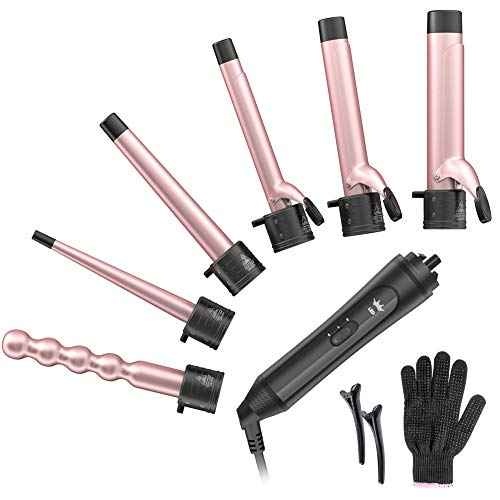
6-in-1 Curling Iron, Professional Instant Heat Up Hair Curling Wand Set with 6 Interchangeable Ceramic Barrels (0.35'' to 1.25'') and 2 Temperature Adjustments, Heat Protective Glove & 2 Clips
About this item 6 IN 1 HAIR CURLER: The ceramic curling Iron set includes 6 tourmaline ceramic barrels (1.25'', 1'', 0.74'', 0.35''-0.7'', 0.74''-1'' and 1'' Spiral barrel)to create any hairstyle imaginable, from tight ringlets and spiral curls to voluminous waves and loose, beachy textures BEGINNER-FRIENDLY: The curling wand features an anti-scald tip and a flowing barrel shape for comfortable handling, a tangle-free 360¡Æ swivel cord, and includes a heat-resistant glove to prevent accidents. Achieve salon-perfect results easily and safely HIGH-END PTC CERAMIC: Curling Tongs adopts heating PTC tech, instantly heat up in 20s and swiftly cooling. Tourmaline ceramic leaves your hair softly frizzy while improves hair quality. Fantastic curls come out quickly in the busy morning, lasing all day long 100-240 VOLTAGE: Designed to adapt to different countries, voltage standards, dual voltage allows hair curling wands set adjustable automatically, making glamorous hairstyles easily go to you during traveling, business trips, making it a steadfast companion THE PERFECT GIFT IDEA: Lightweight curling tongs come with many items, elegantly presented in a stylish gift box. It is ideal and perfect gift for your wife, daughter, girlfriend, friends, lovers on Christmas, Valentine's day and birtdahys, graduation gift ? See more product details
Brand: GIFTRIO
Category: Health & Beauty > Personal Care > Hair Care > Hair Styling Tools > Curling Irons